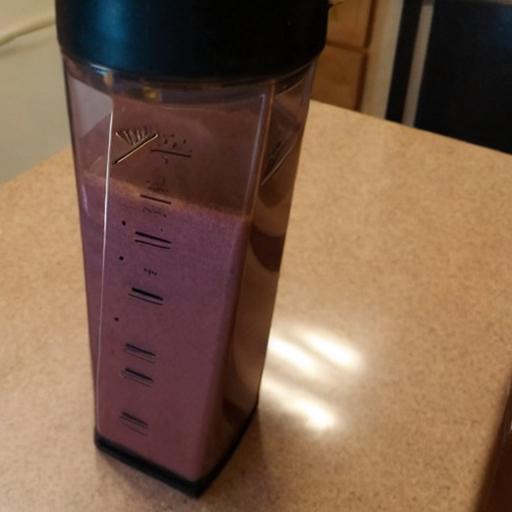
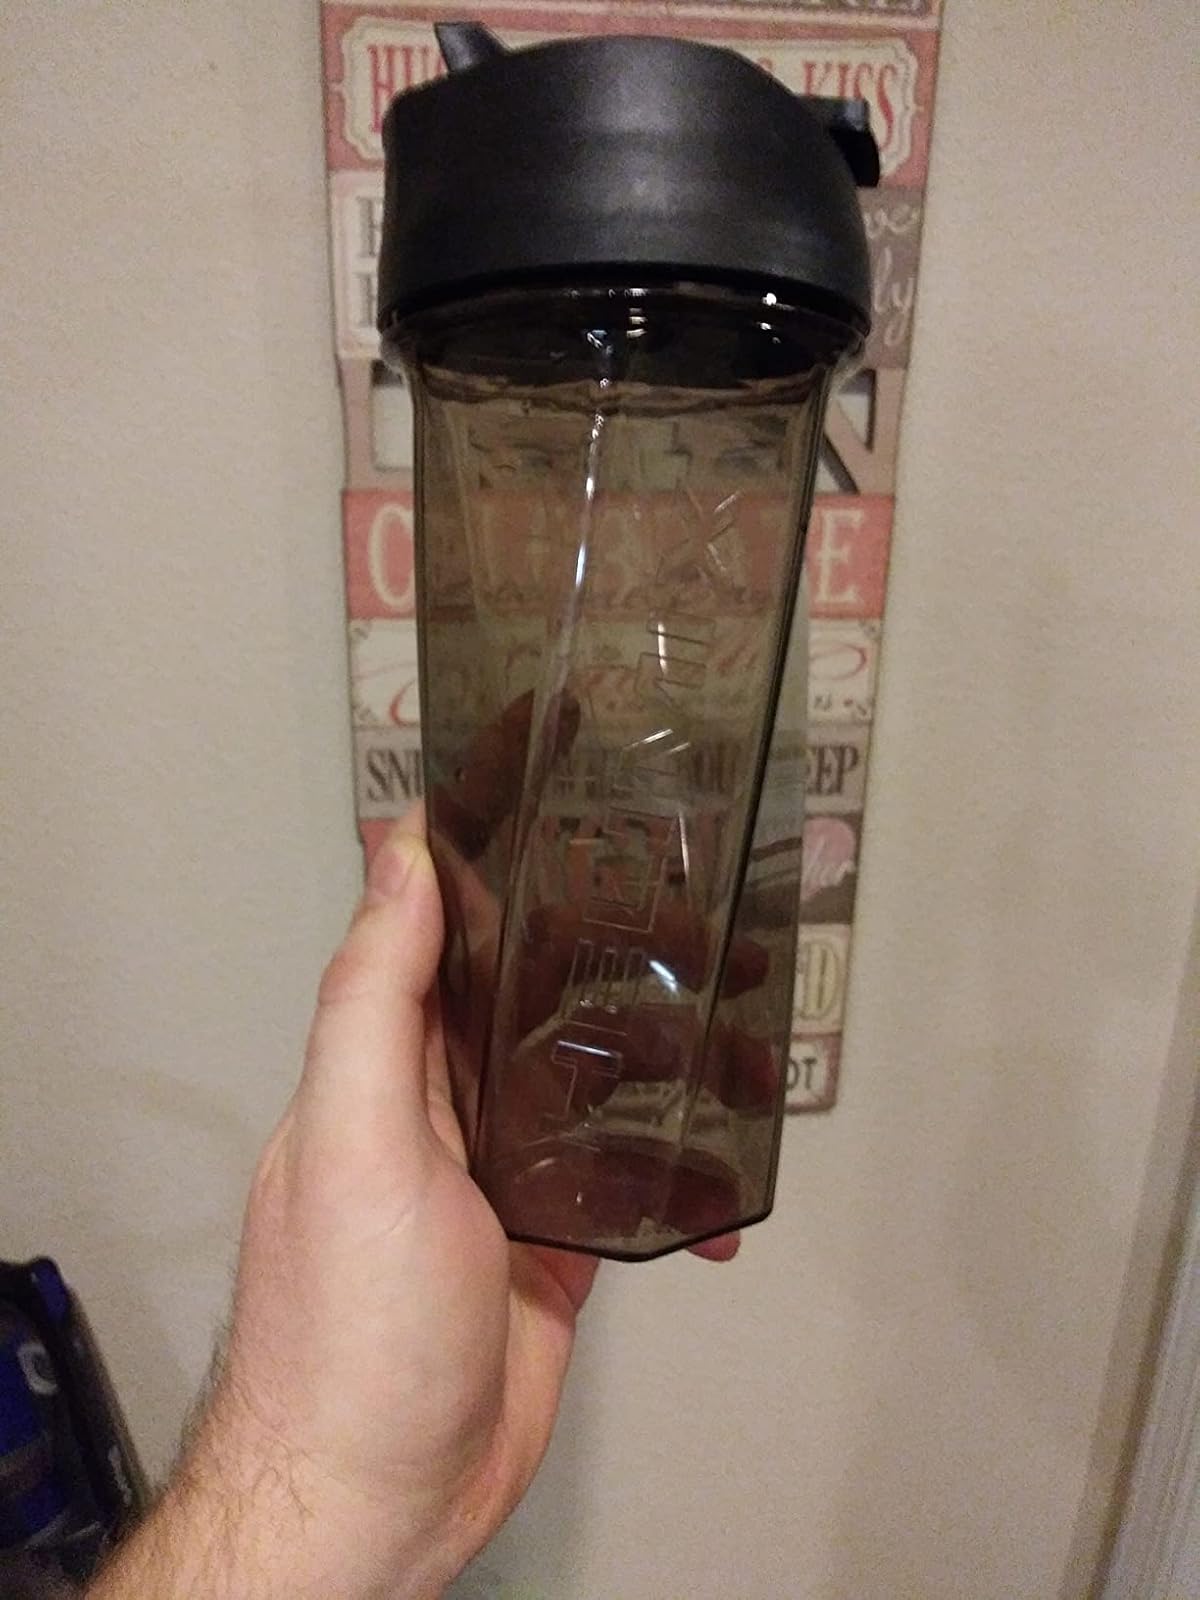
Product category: items_blender
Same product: no